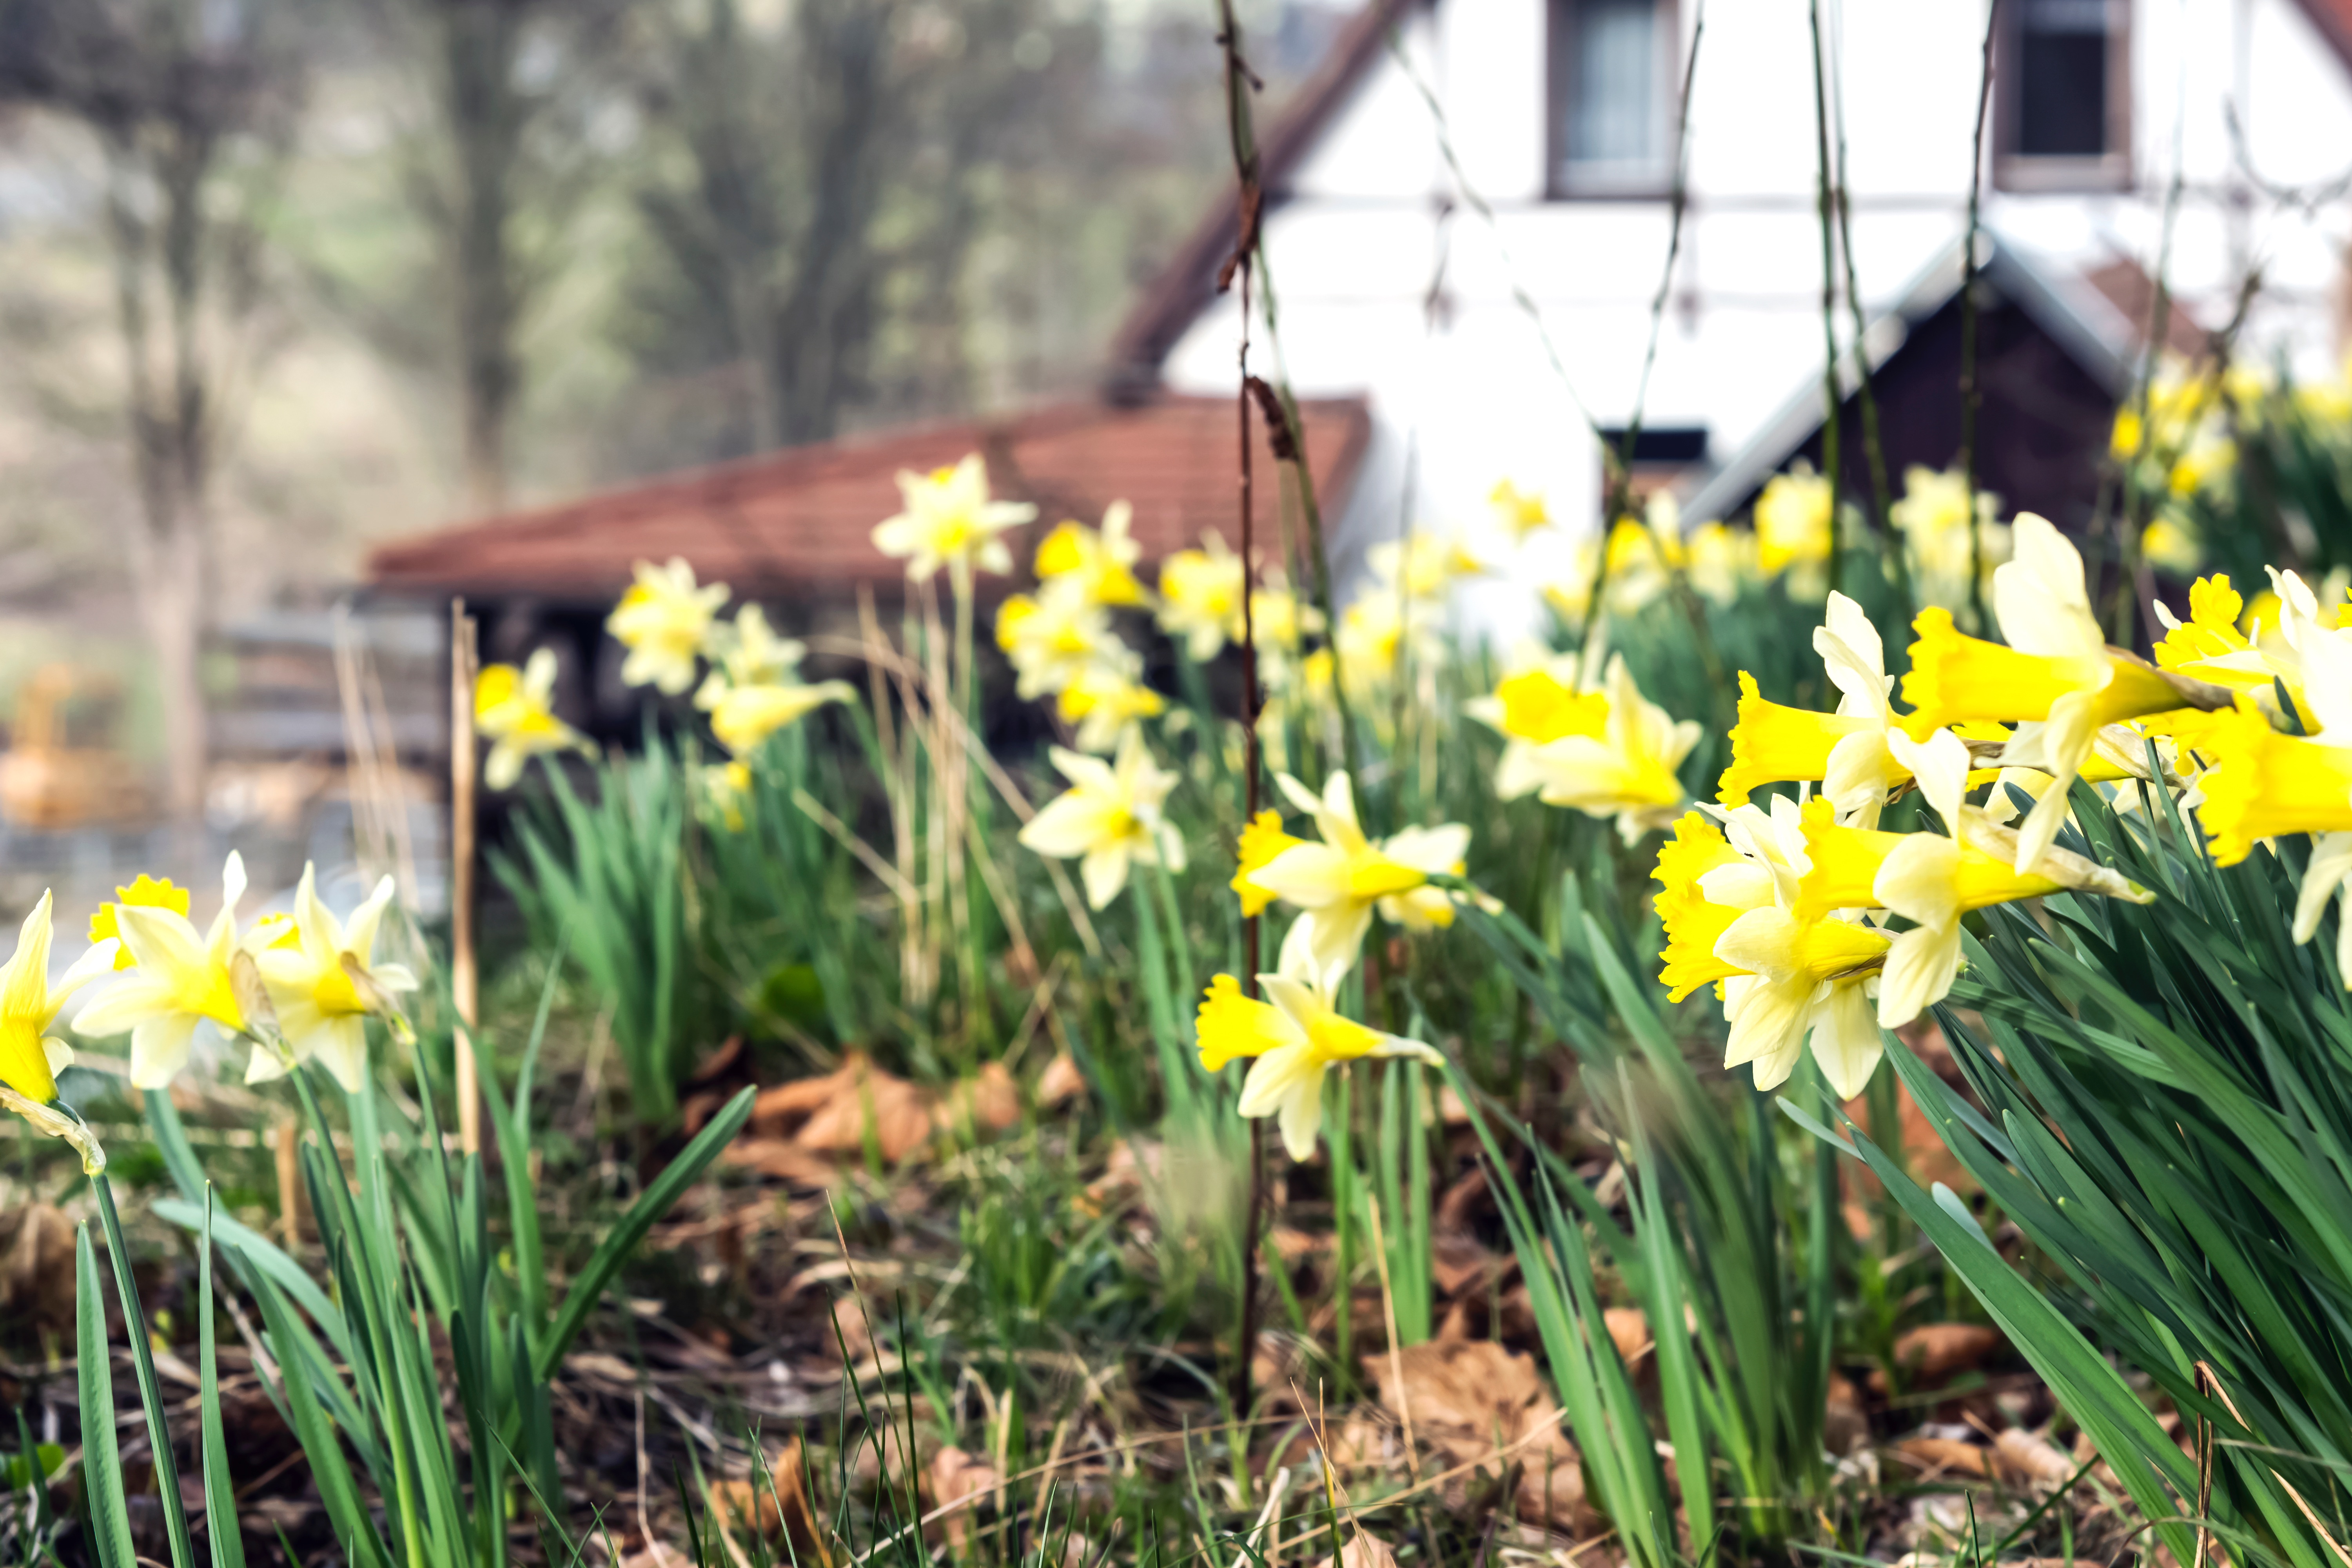
plant, flower, yellow, garden, narcissus, flowering plant, land plant